Candelabra

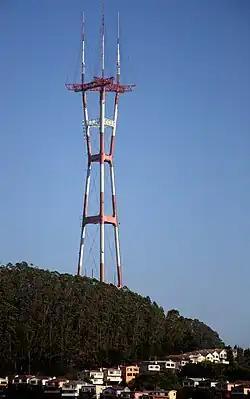
Sutro Tower from Grandview

A candelabrum (plural candelabra but also used as the singular form) is a candle holder with multiple arms. "Candelabra" can be used to describe a variety of candle holders including chandeliers. However, candelabra can also be distinguished as branched candle holders that are placed on a surface such as the floor, stand, or tabletop. The chandeliers, on the other hand, are hung from the ceiling.